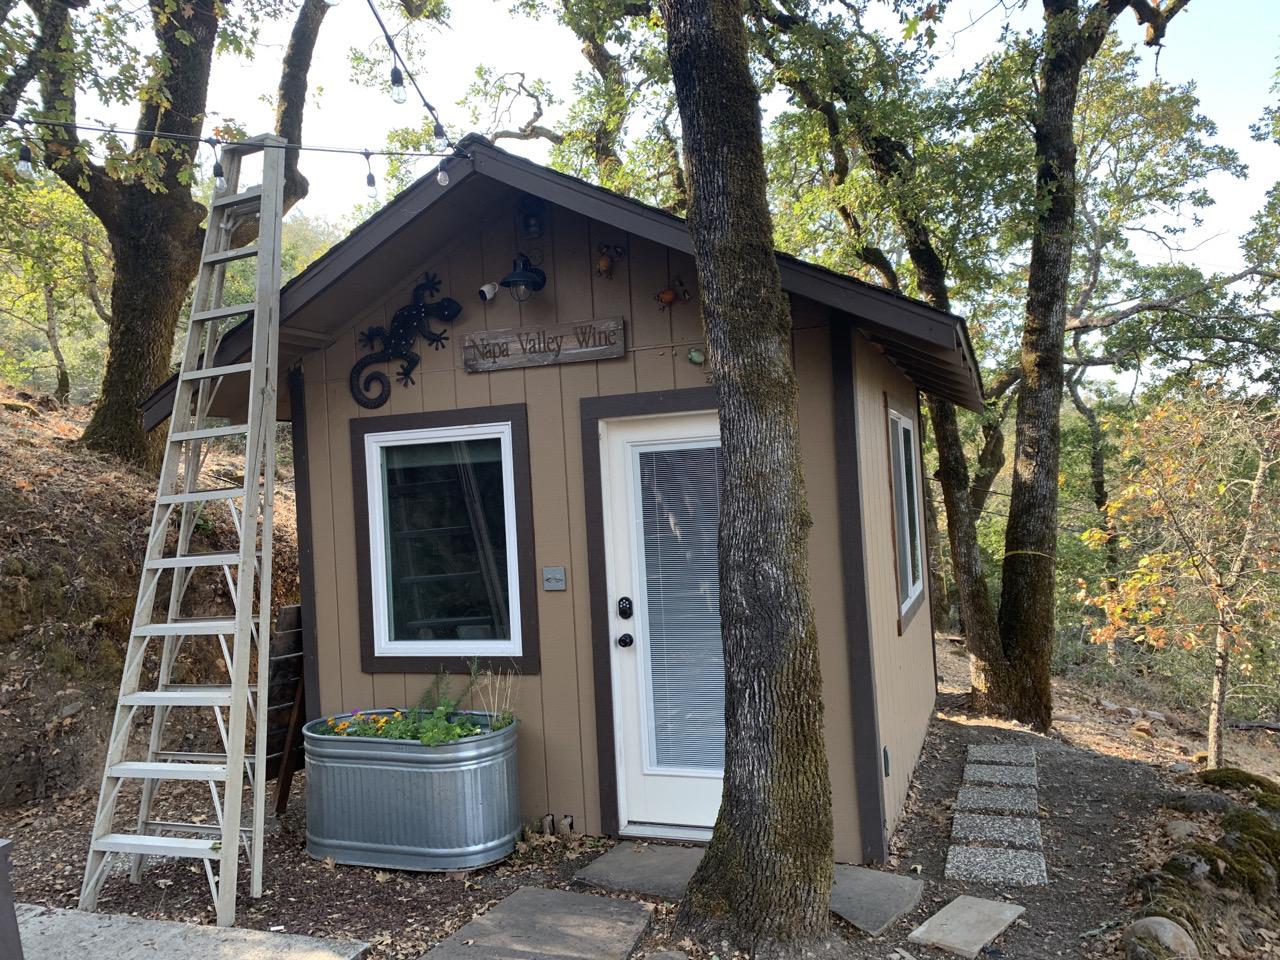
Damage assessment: no_damage